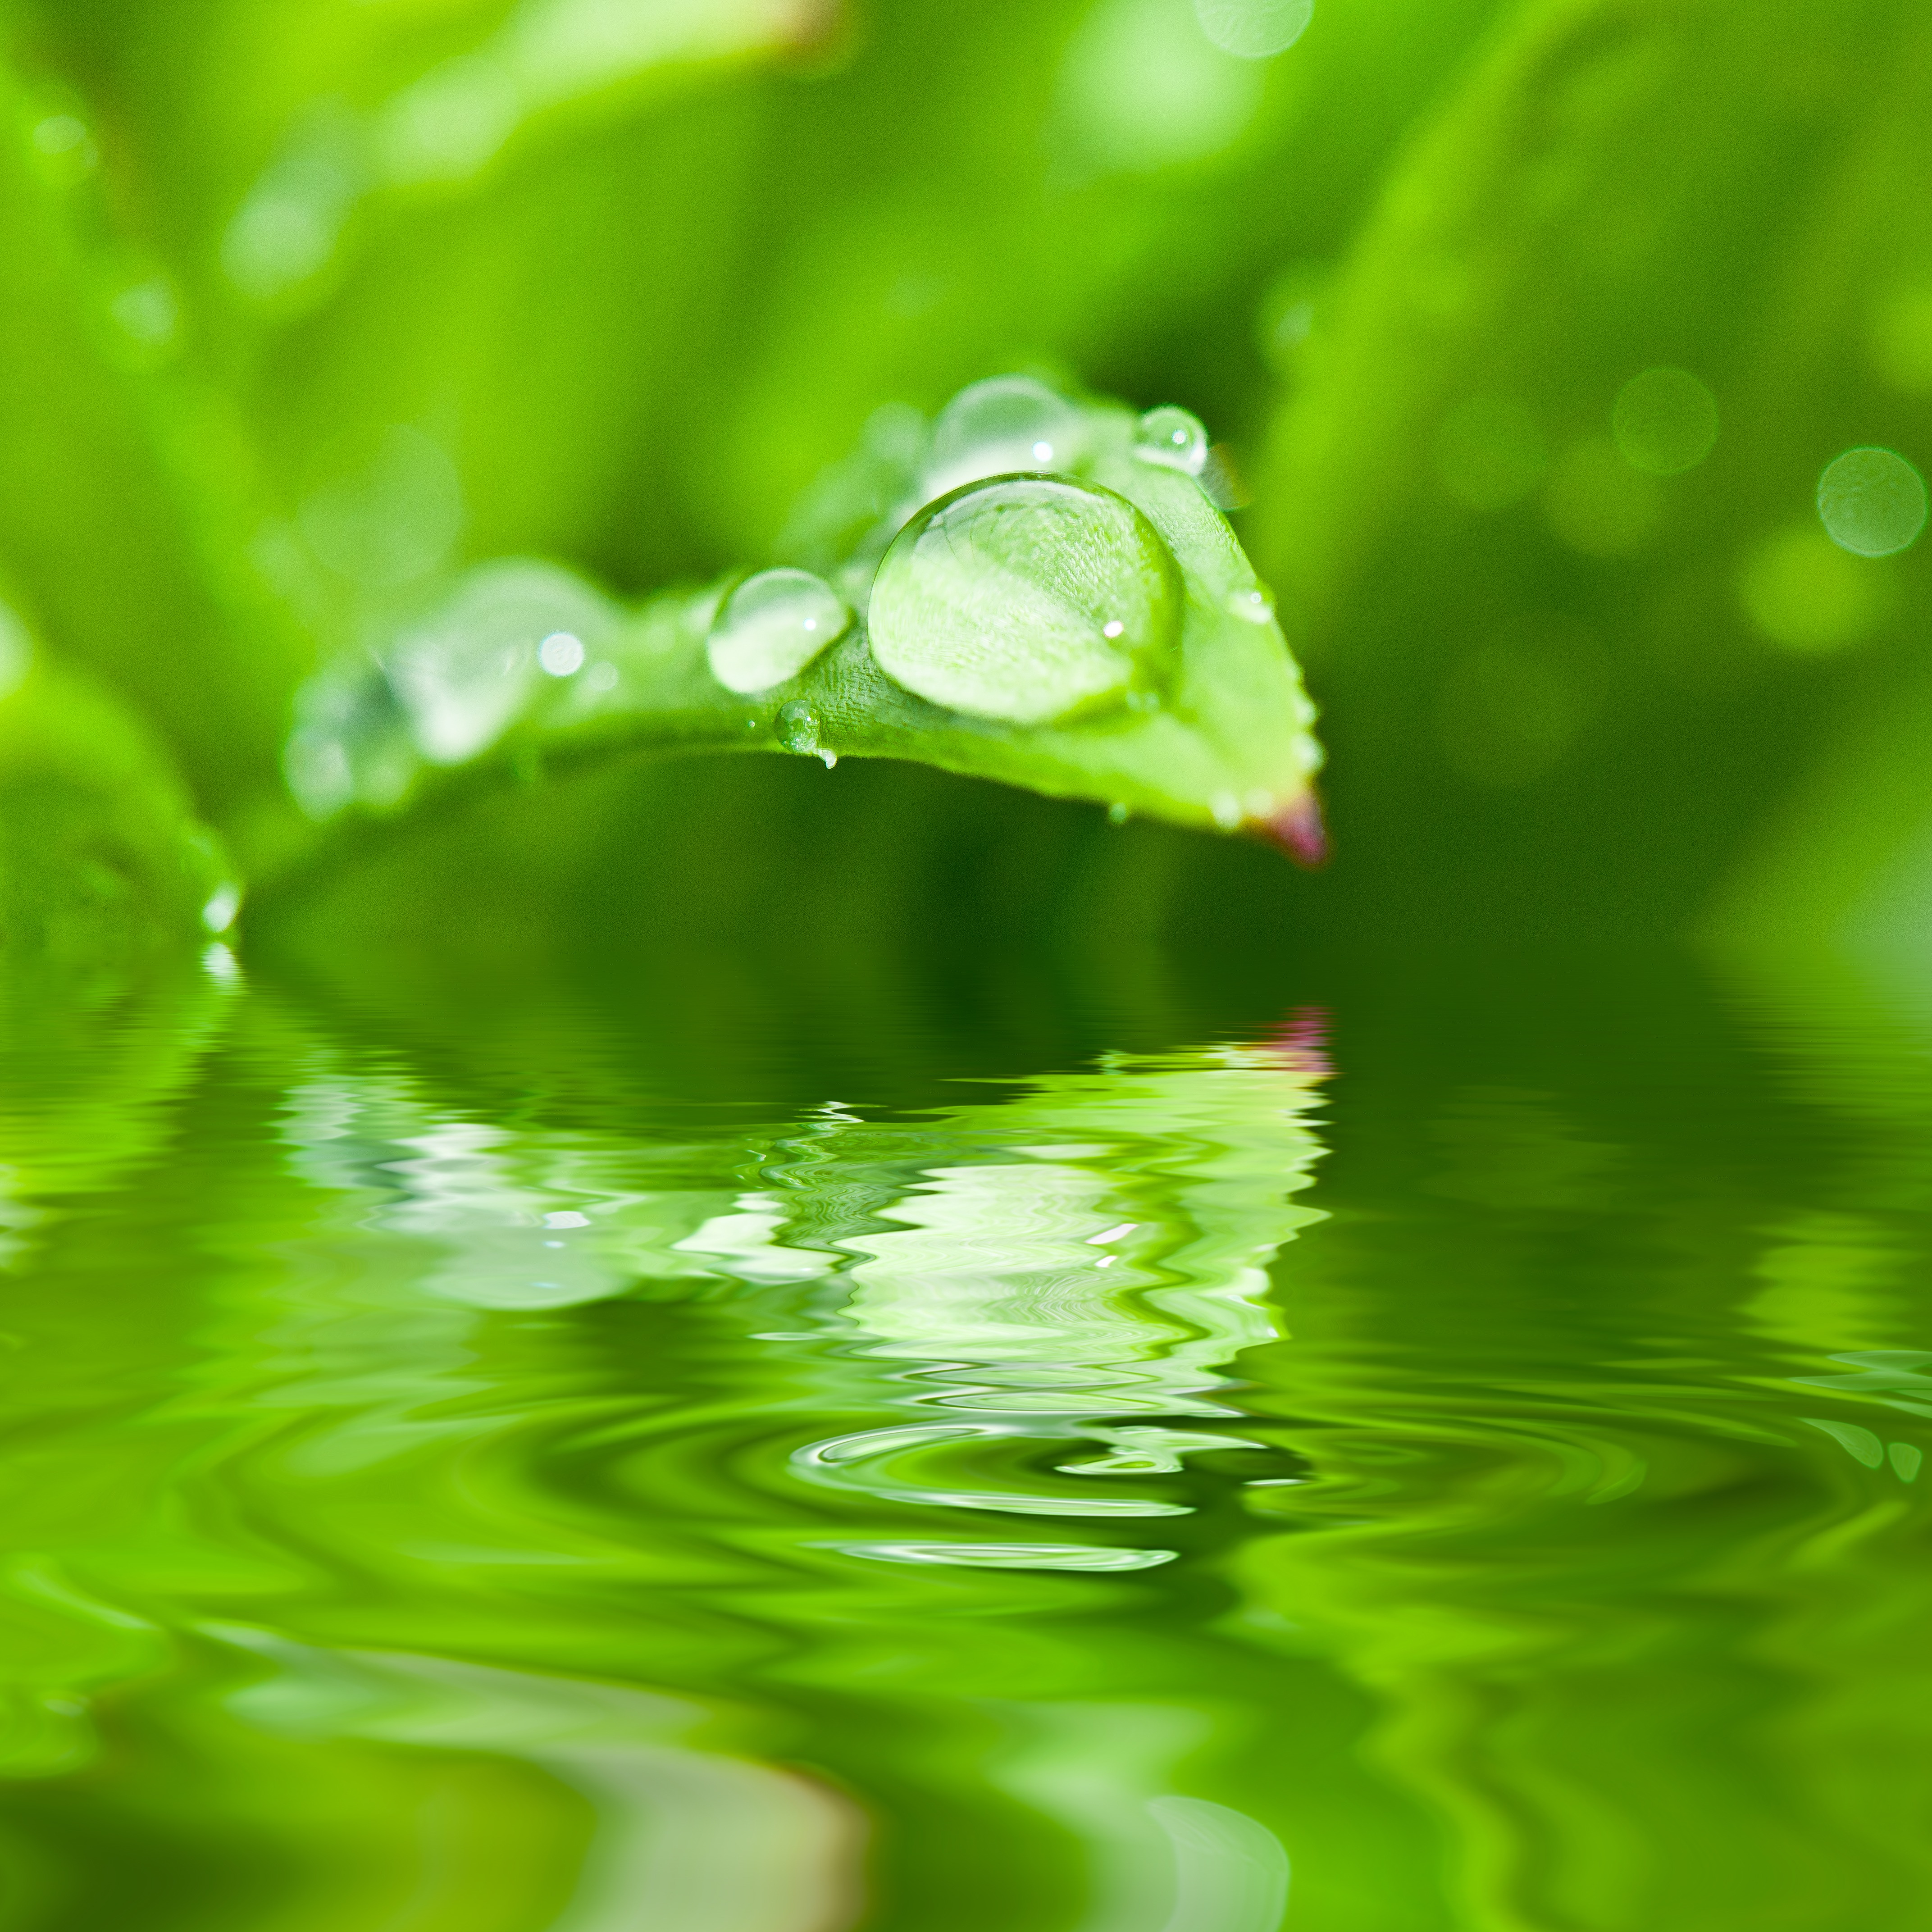
water, nature, grass, drop, dew, plant, photography, leaf, flower, petal, raindrop, wet, ripple, green, reflection, macro, botany, flora, close up, moisture, drops of water, macro photography, plant stem